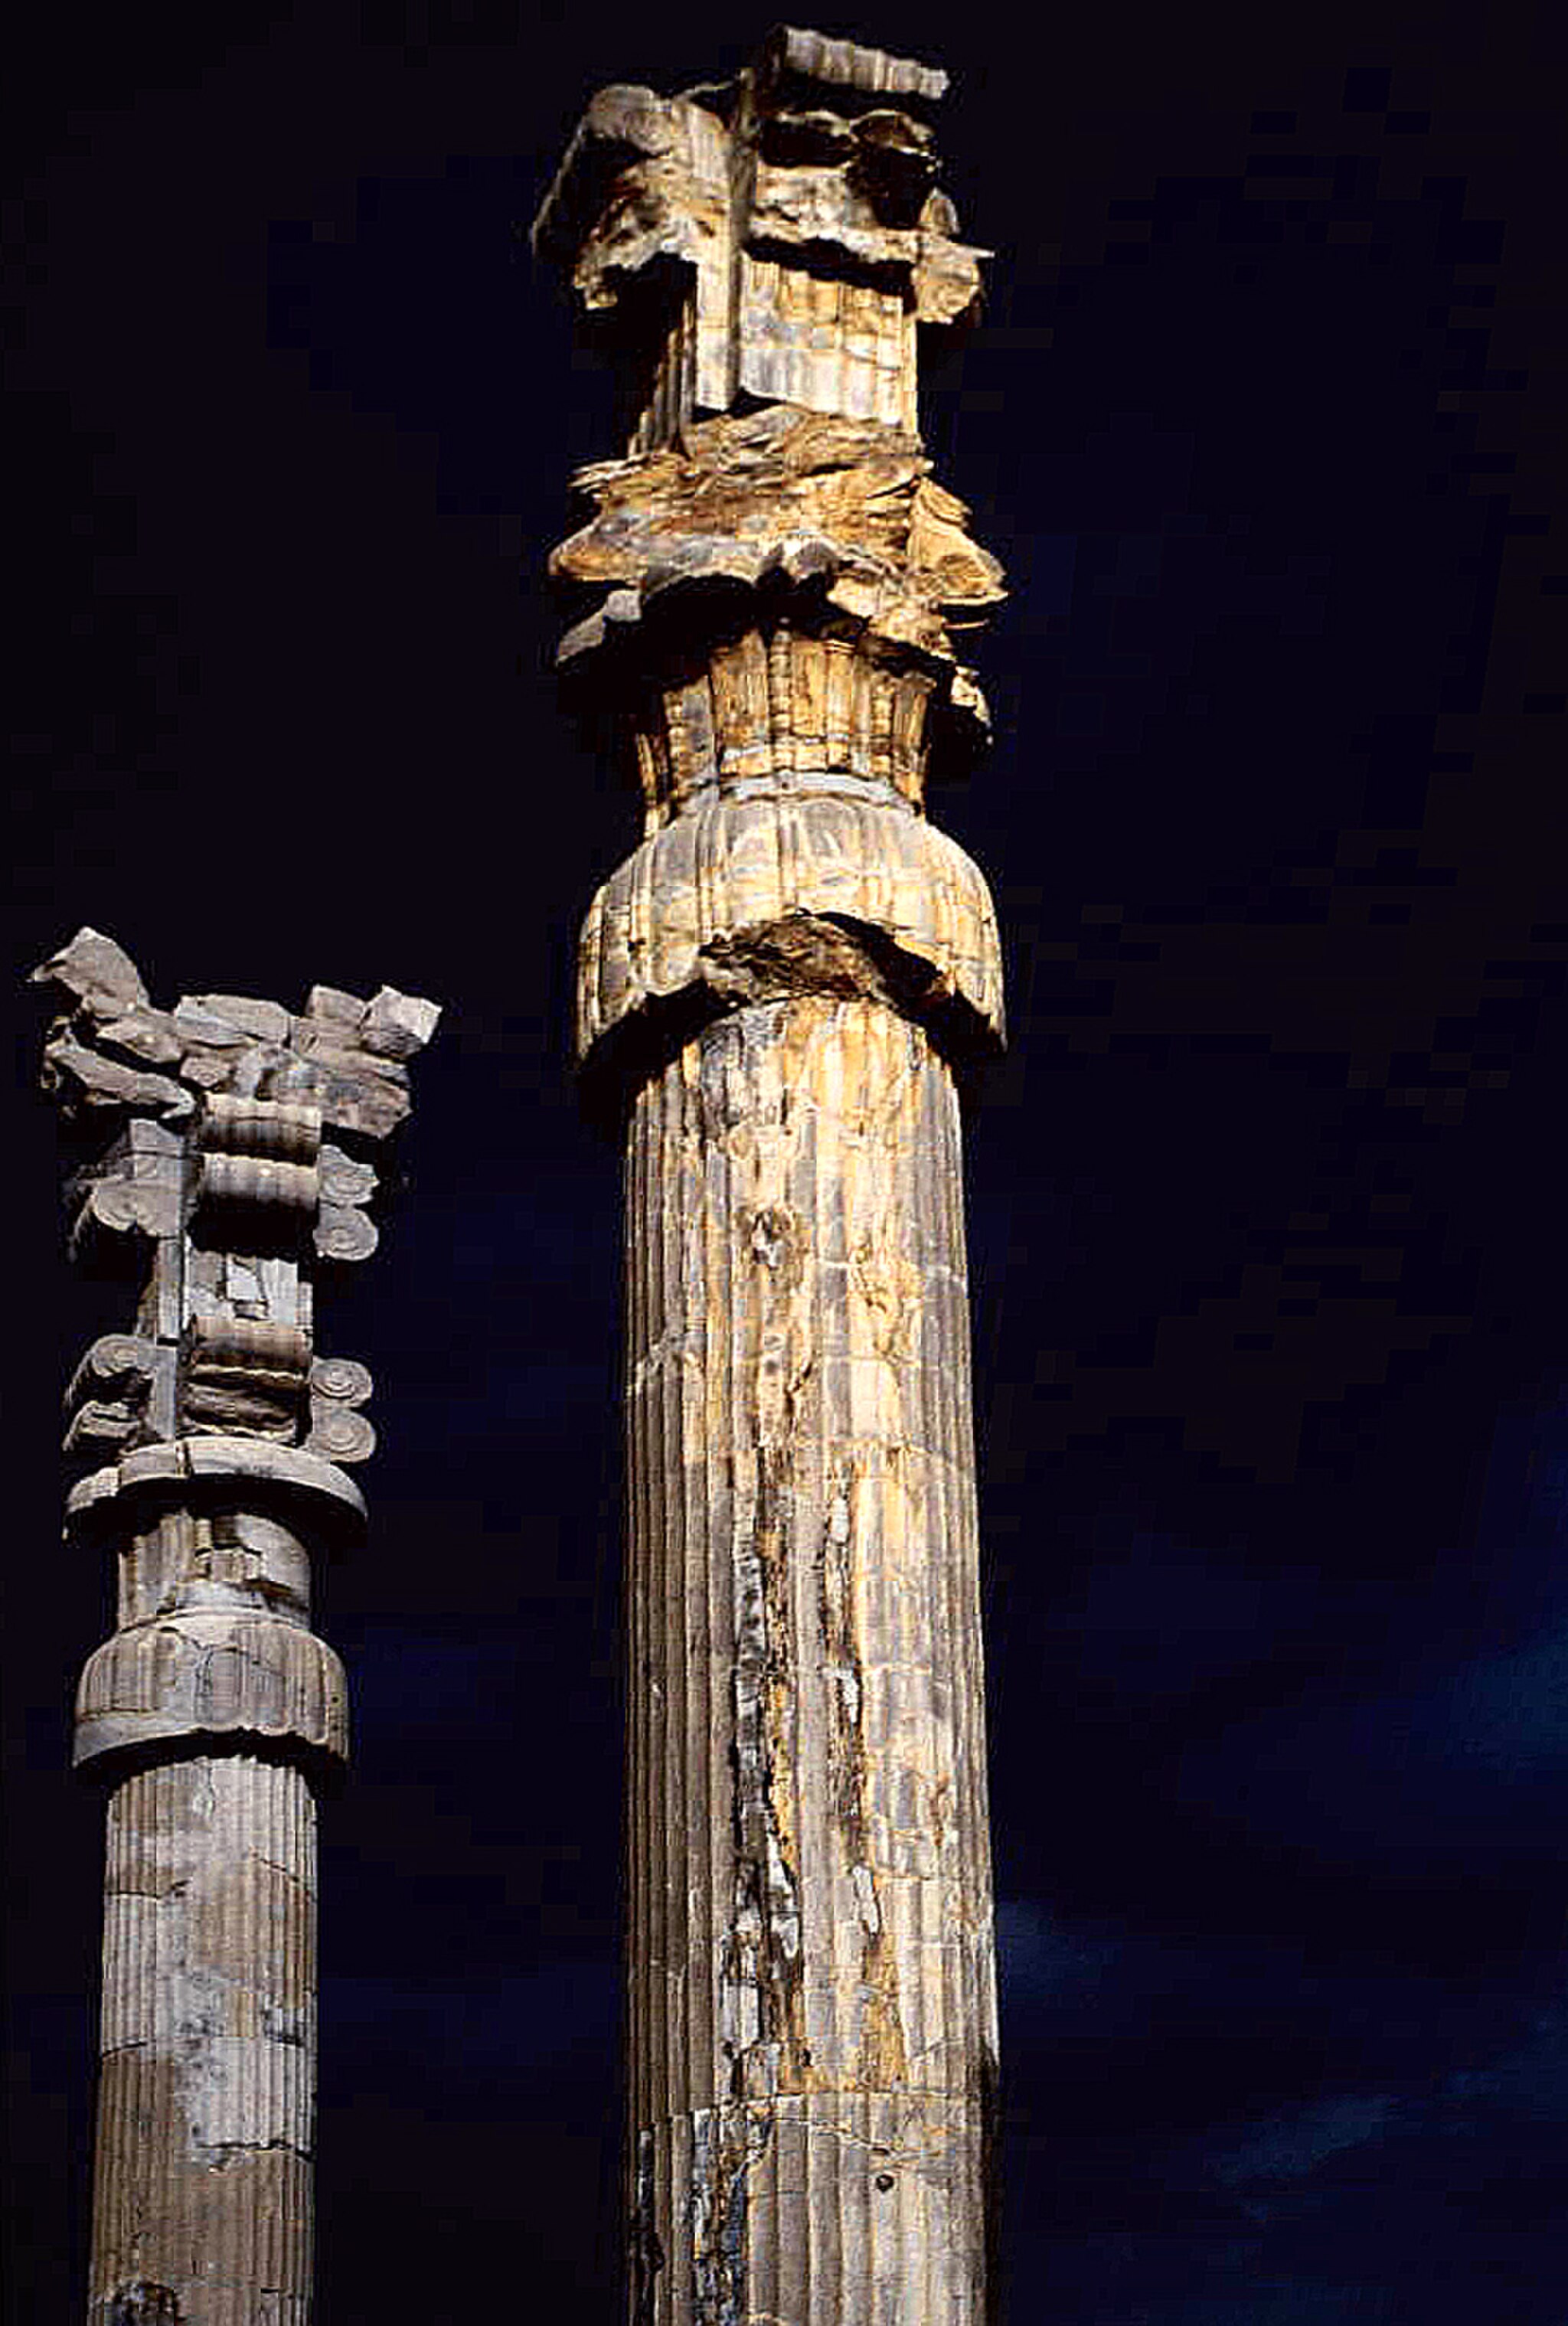
Title: Persépolis (2000) 12
Description: Columns in the Apadana; Persepolis, Fars, Iran
Date: 2000-04
Categories: Columns in Persepolis, Apadana of Persepolis, Self-published work, April 2000 in Iran, Gray sky in Iran, Photographs by LBM1948, 2000 in Persepolis